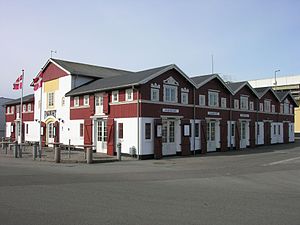
Thorvald Bindesbøll / Værker / Arkitektur
Fiskepakhusene, 1907, Skagen
Thorvald Bindesbøll var en dansk arkitekt og formgiver. Bindesbøll var søn af arkitekt Gottlieb Bindesbøll og bror til Johanne Bindesbøll. Han forblev ugift.